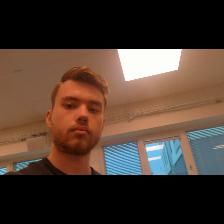
Label: Human